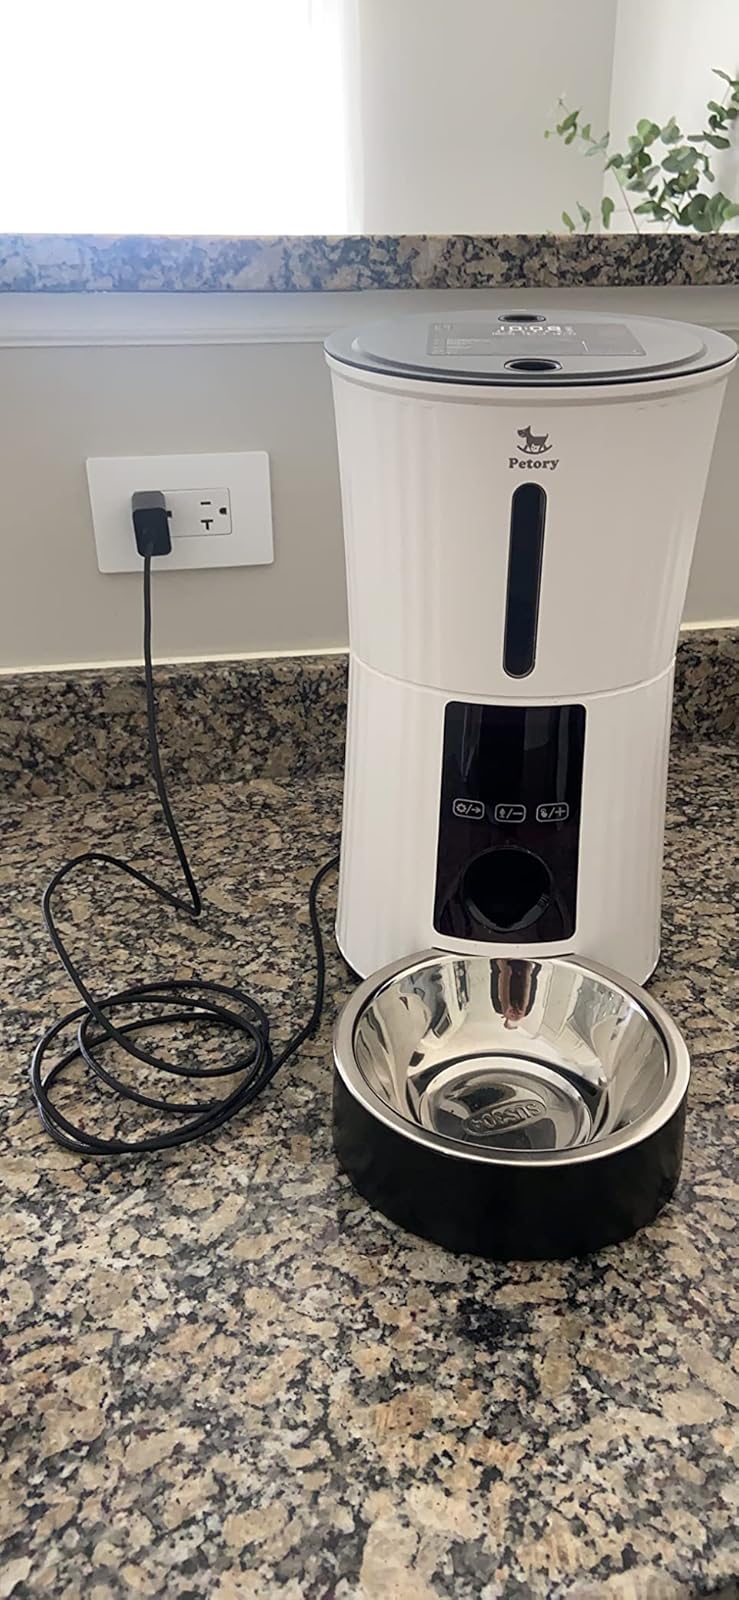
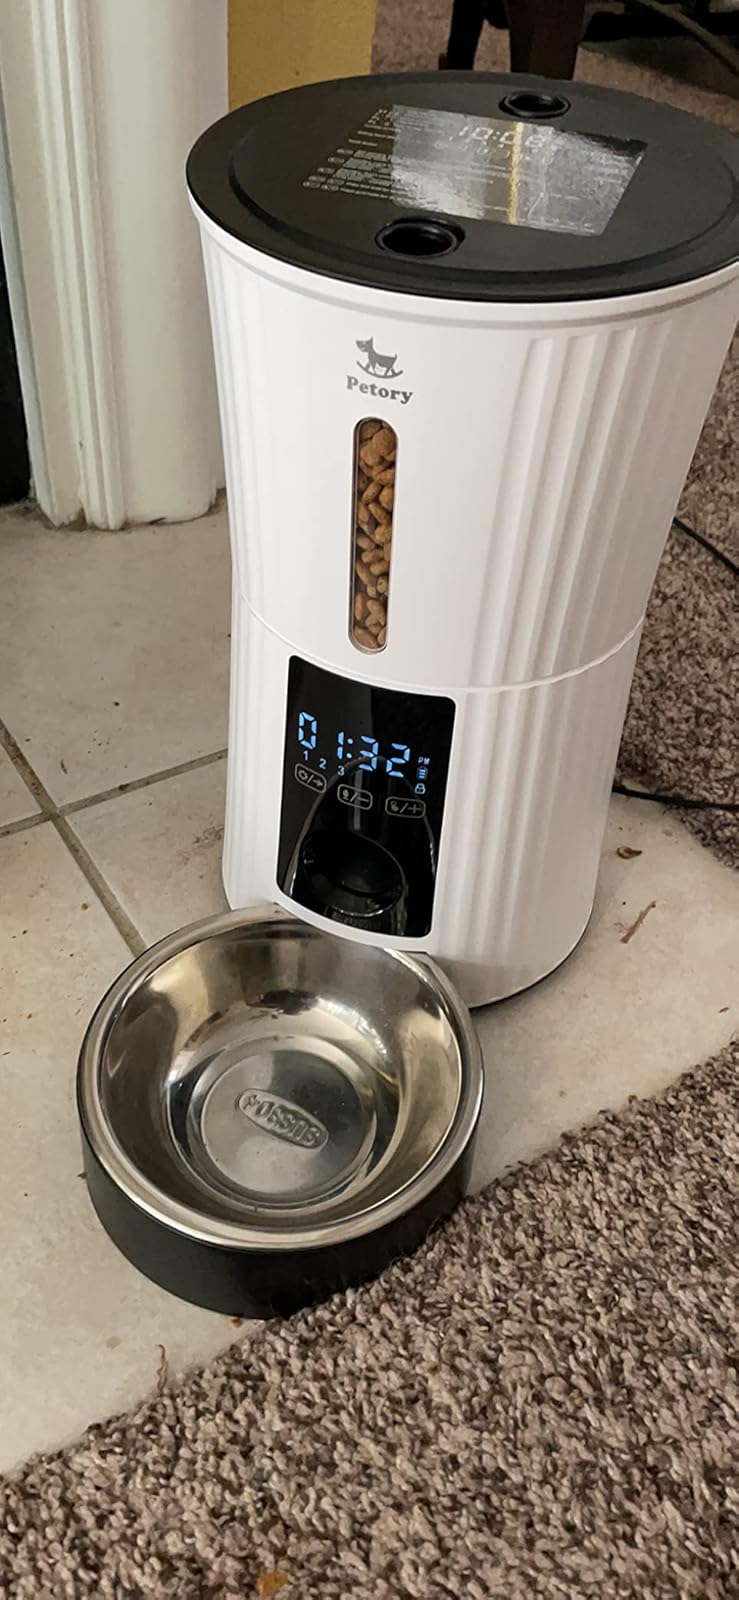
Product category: items_feeder
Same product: yes